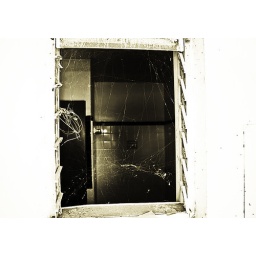
Looking in the bathroom window of one of the rooms of the Underwood Motel.